Bill Bradley

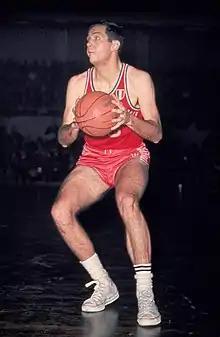
Bradley playing for Olimpia Milano in the 1965–66 season

Bradley's graduation year, 1965, was the last year that the NBA's territorial rule was in effect, which gave professional teams first rights to draft players who attended college within 50 miles of the team. The New York Knicks—one mile closer to Princeton than the Philadelphia 76ers—drafted Bradley as a territorial pick in the 1965 draft, but he did not sign a contract with the team immediately. While studying Politics, Philosophy, and Economics (PPE) at Oxford, he commuted to Italy to play professional basketball for Olimpia Milano, then called Simmenthal, during the 1965–66 season, where the team won a European Champions Cup (predecessor to the modern EuroLeague). Bradley was also a member of the Oxford University Basketball Club and helped lead the men's basketball team to back-to-back British University Sports Federation (B.U.S.F.) championships in 1965 and 1966 and the Amateur Basketball Association (A.B.B.A.) National Championship in 1966.